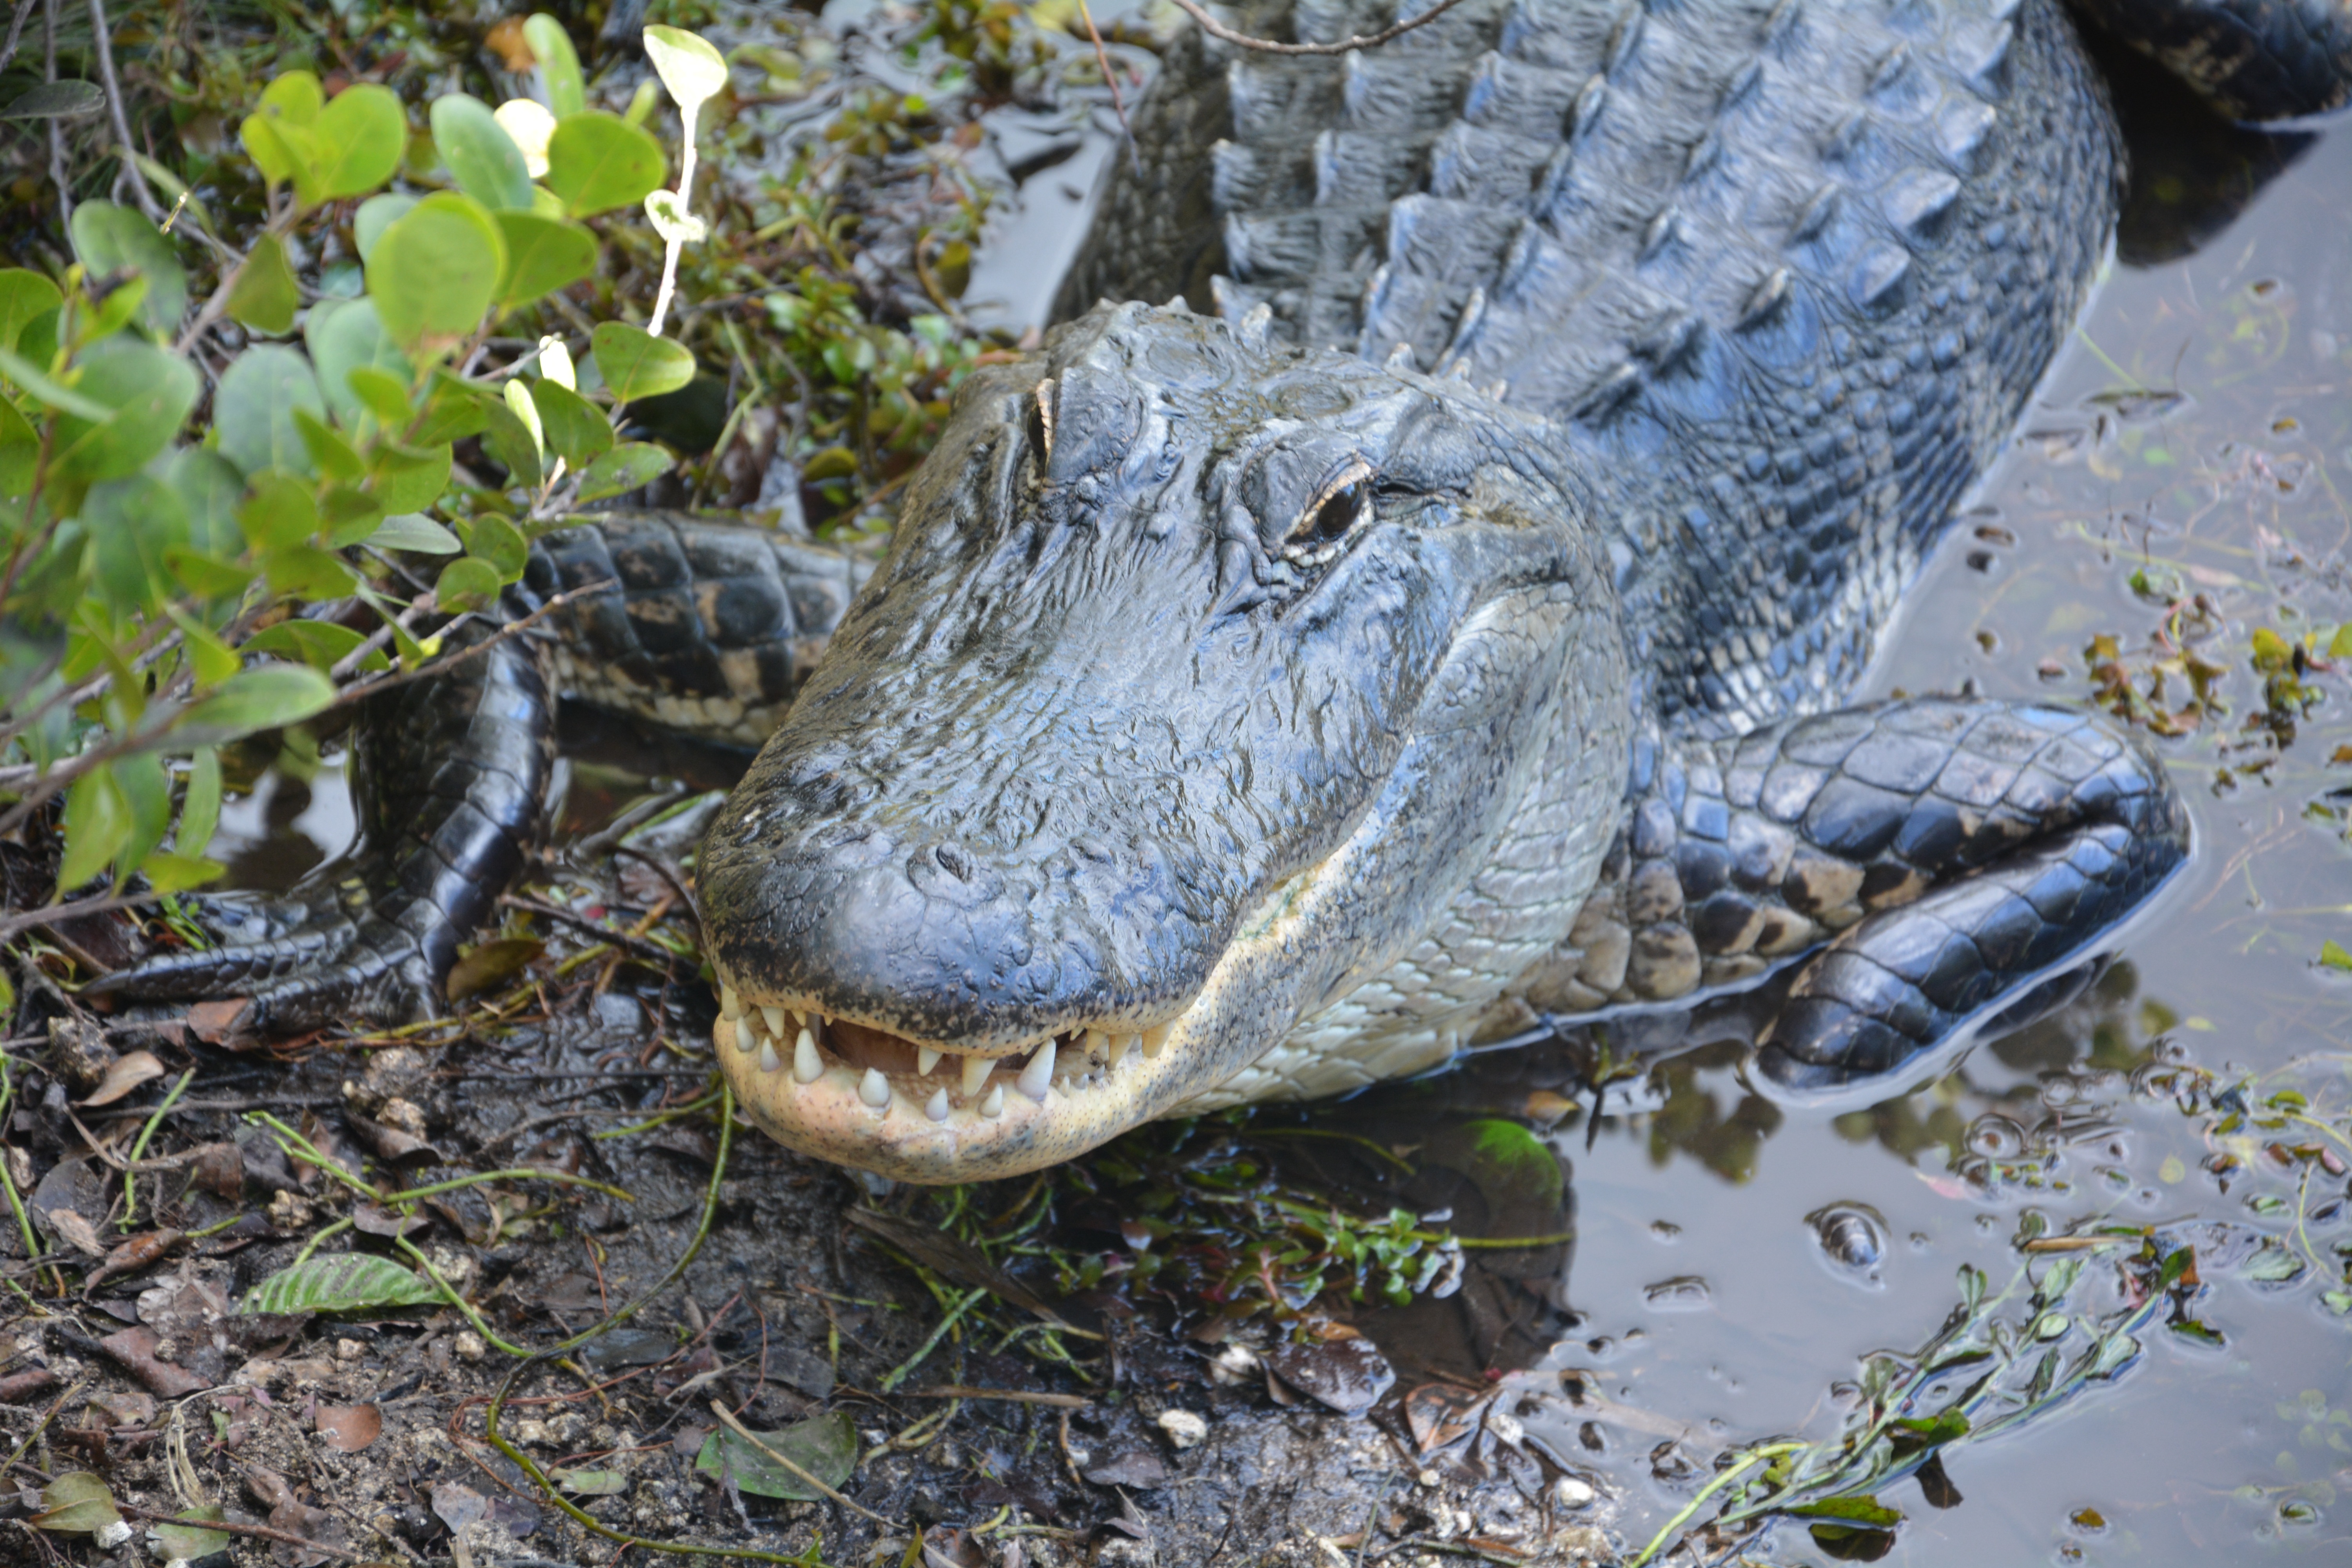
wildlife, reptile, fauna, crocodile, alligator, vertebrate, dangerous, everglades, crocodilia, hir, american alligator, nile crocodile